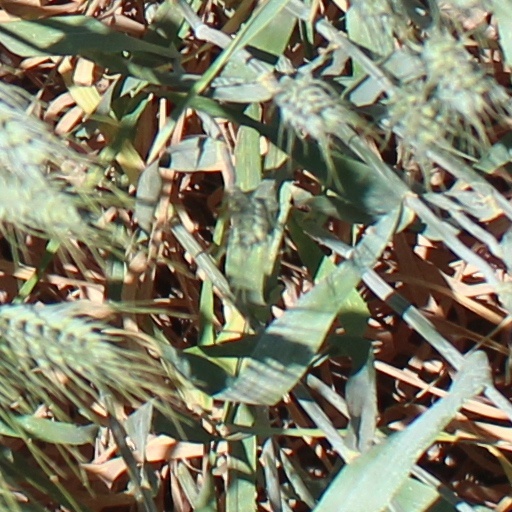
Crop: wheat